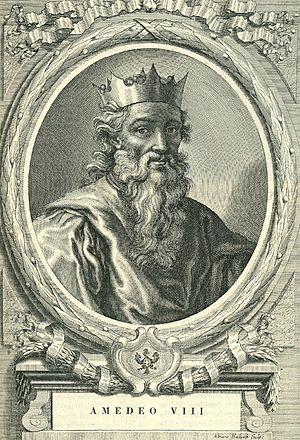
Thonon-les-Bains est une commune française située dans le département de la Haute-Savoie, en région Auvergne-Rhône-Alpes.
Amédée VIII, dit « le Pacifique », né au château de Chambéry, le 4 septembre 1383, et mort à Genève, le 7 janvier 1451, est comte de Savoie, duc de Chablais et d'Aoste, prince, marquis en Italie, comte de Genève, vicaire impérial, puis duc de Savoie, et antipape sous le nom de Félix V. Il est le fils d’Amédée VII dit le comte Rouge et de Bonne de Berry.